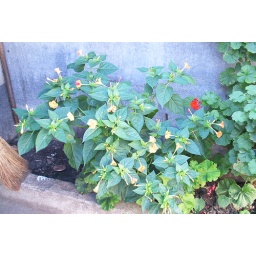
flowers near kitchen